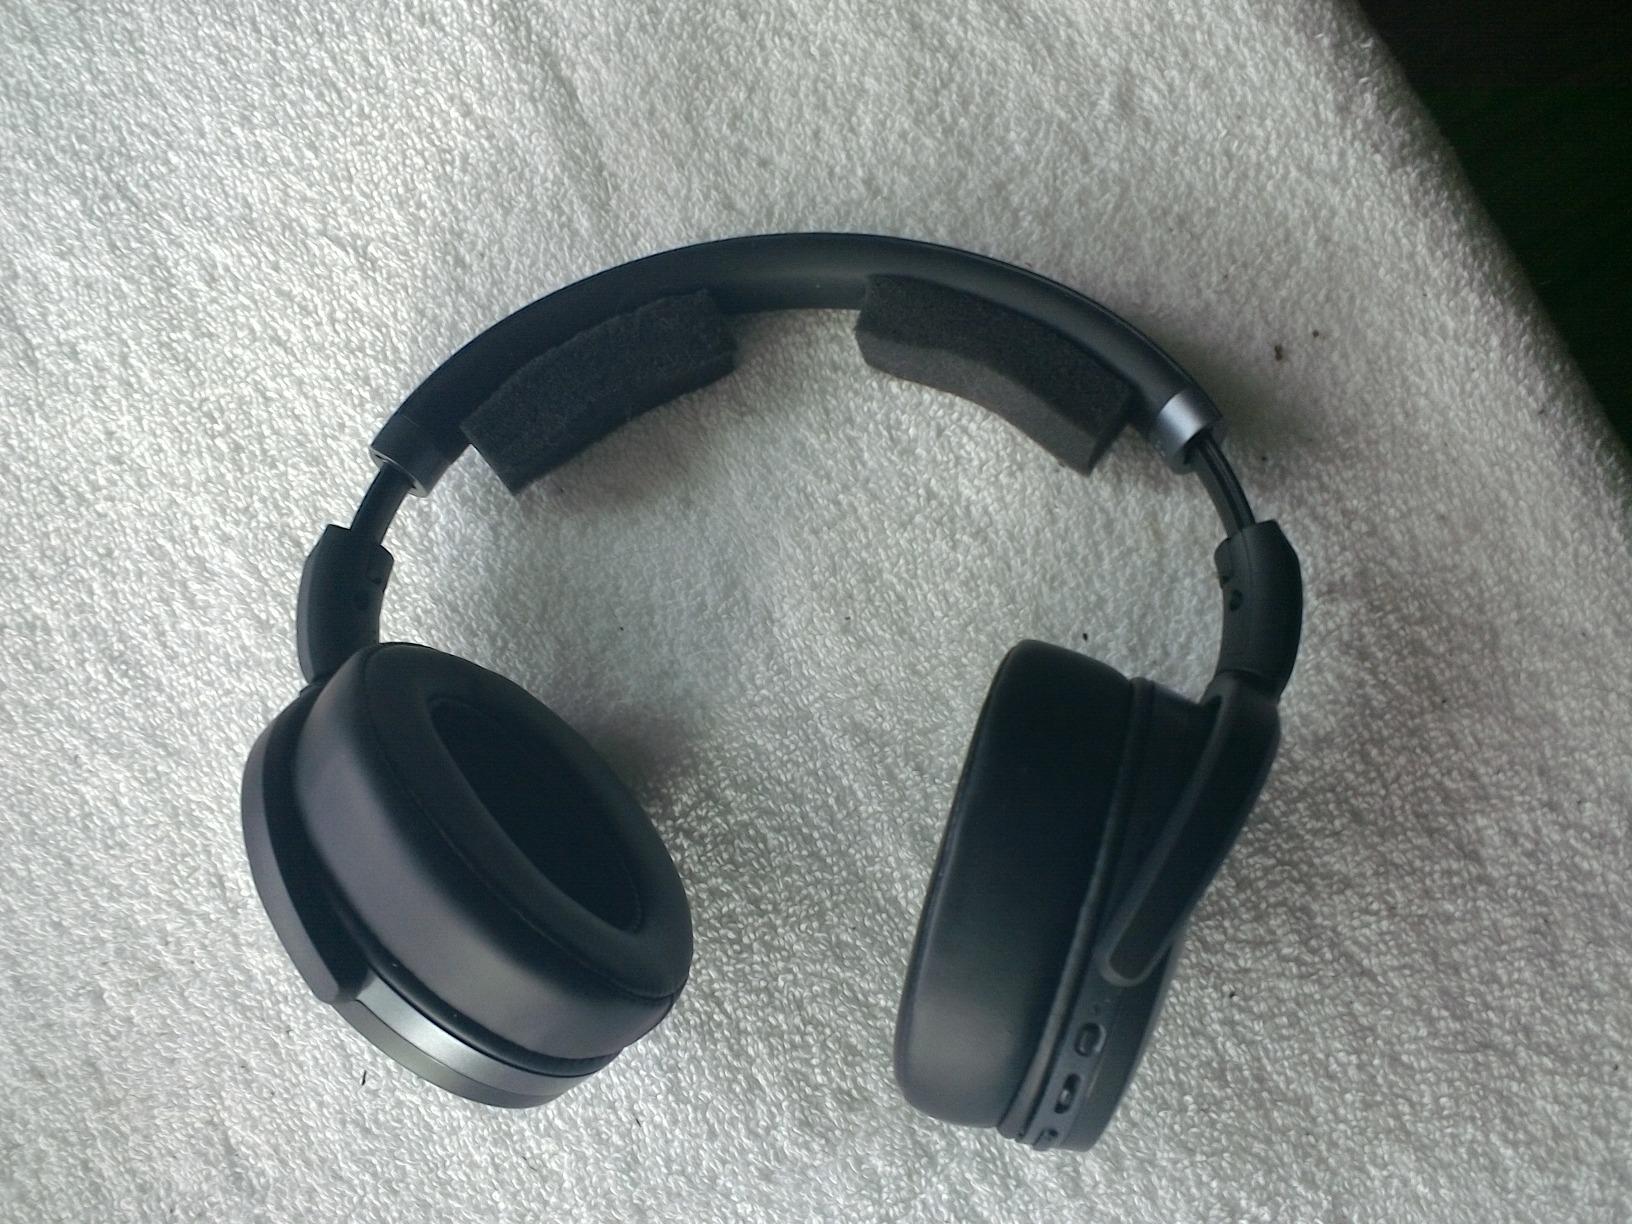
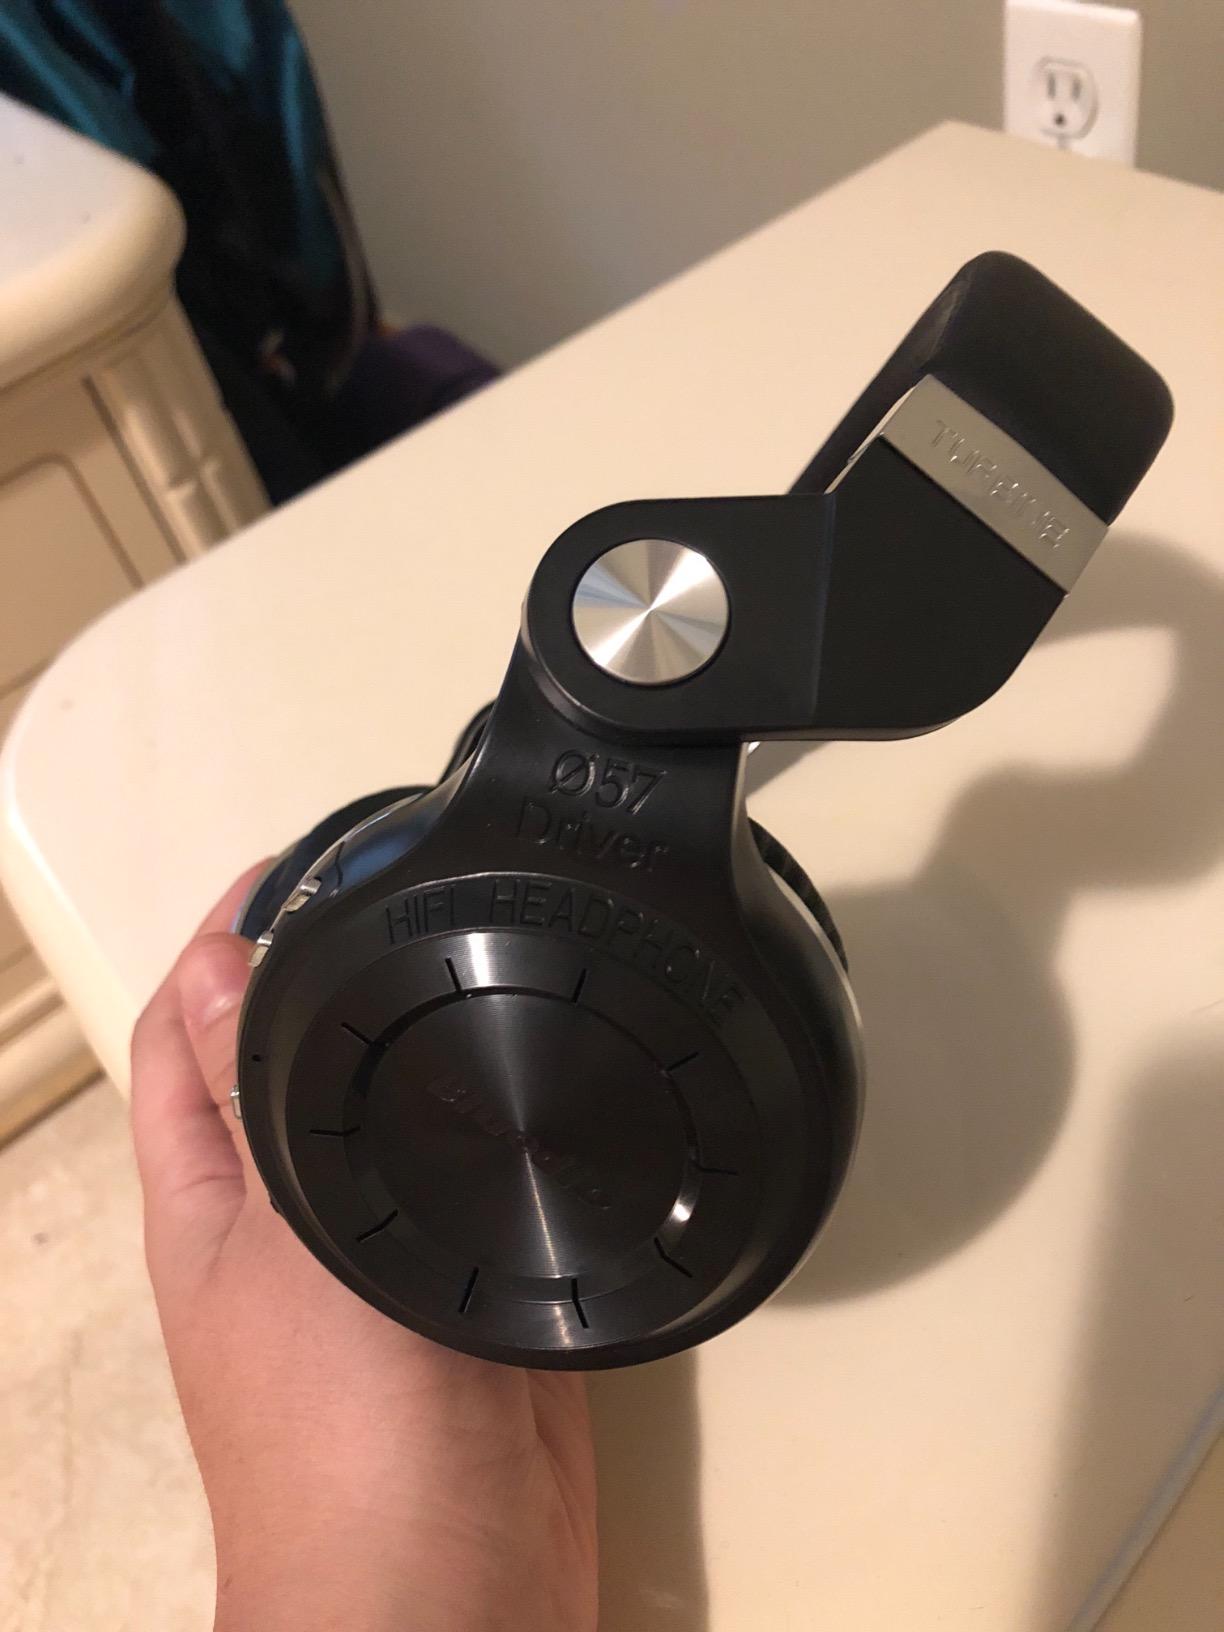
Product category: headphones
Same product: no